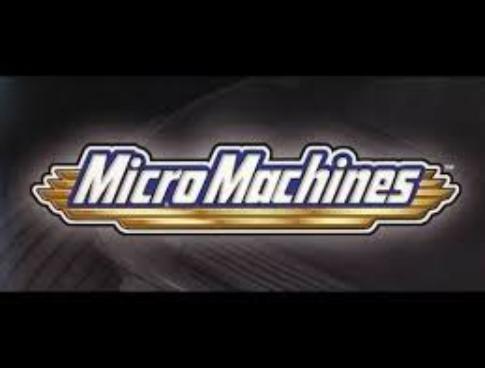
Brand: micro machines
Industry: Leisure